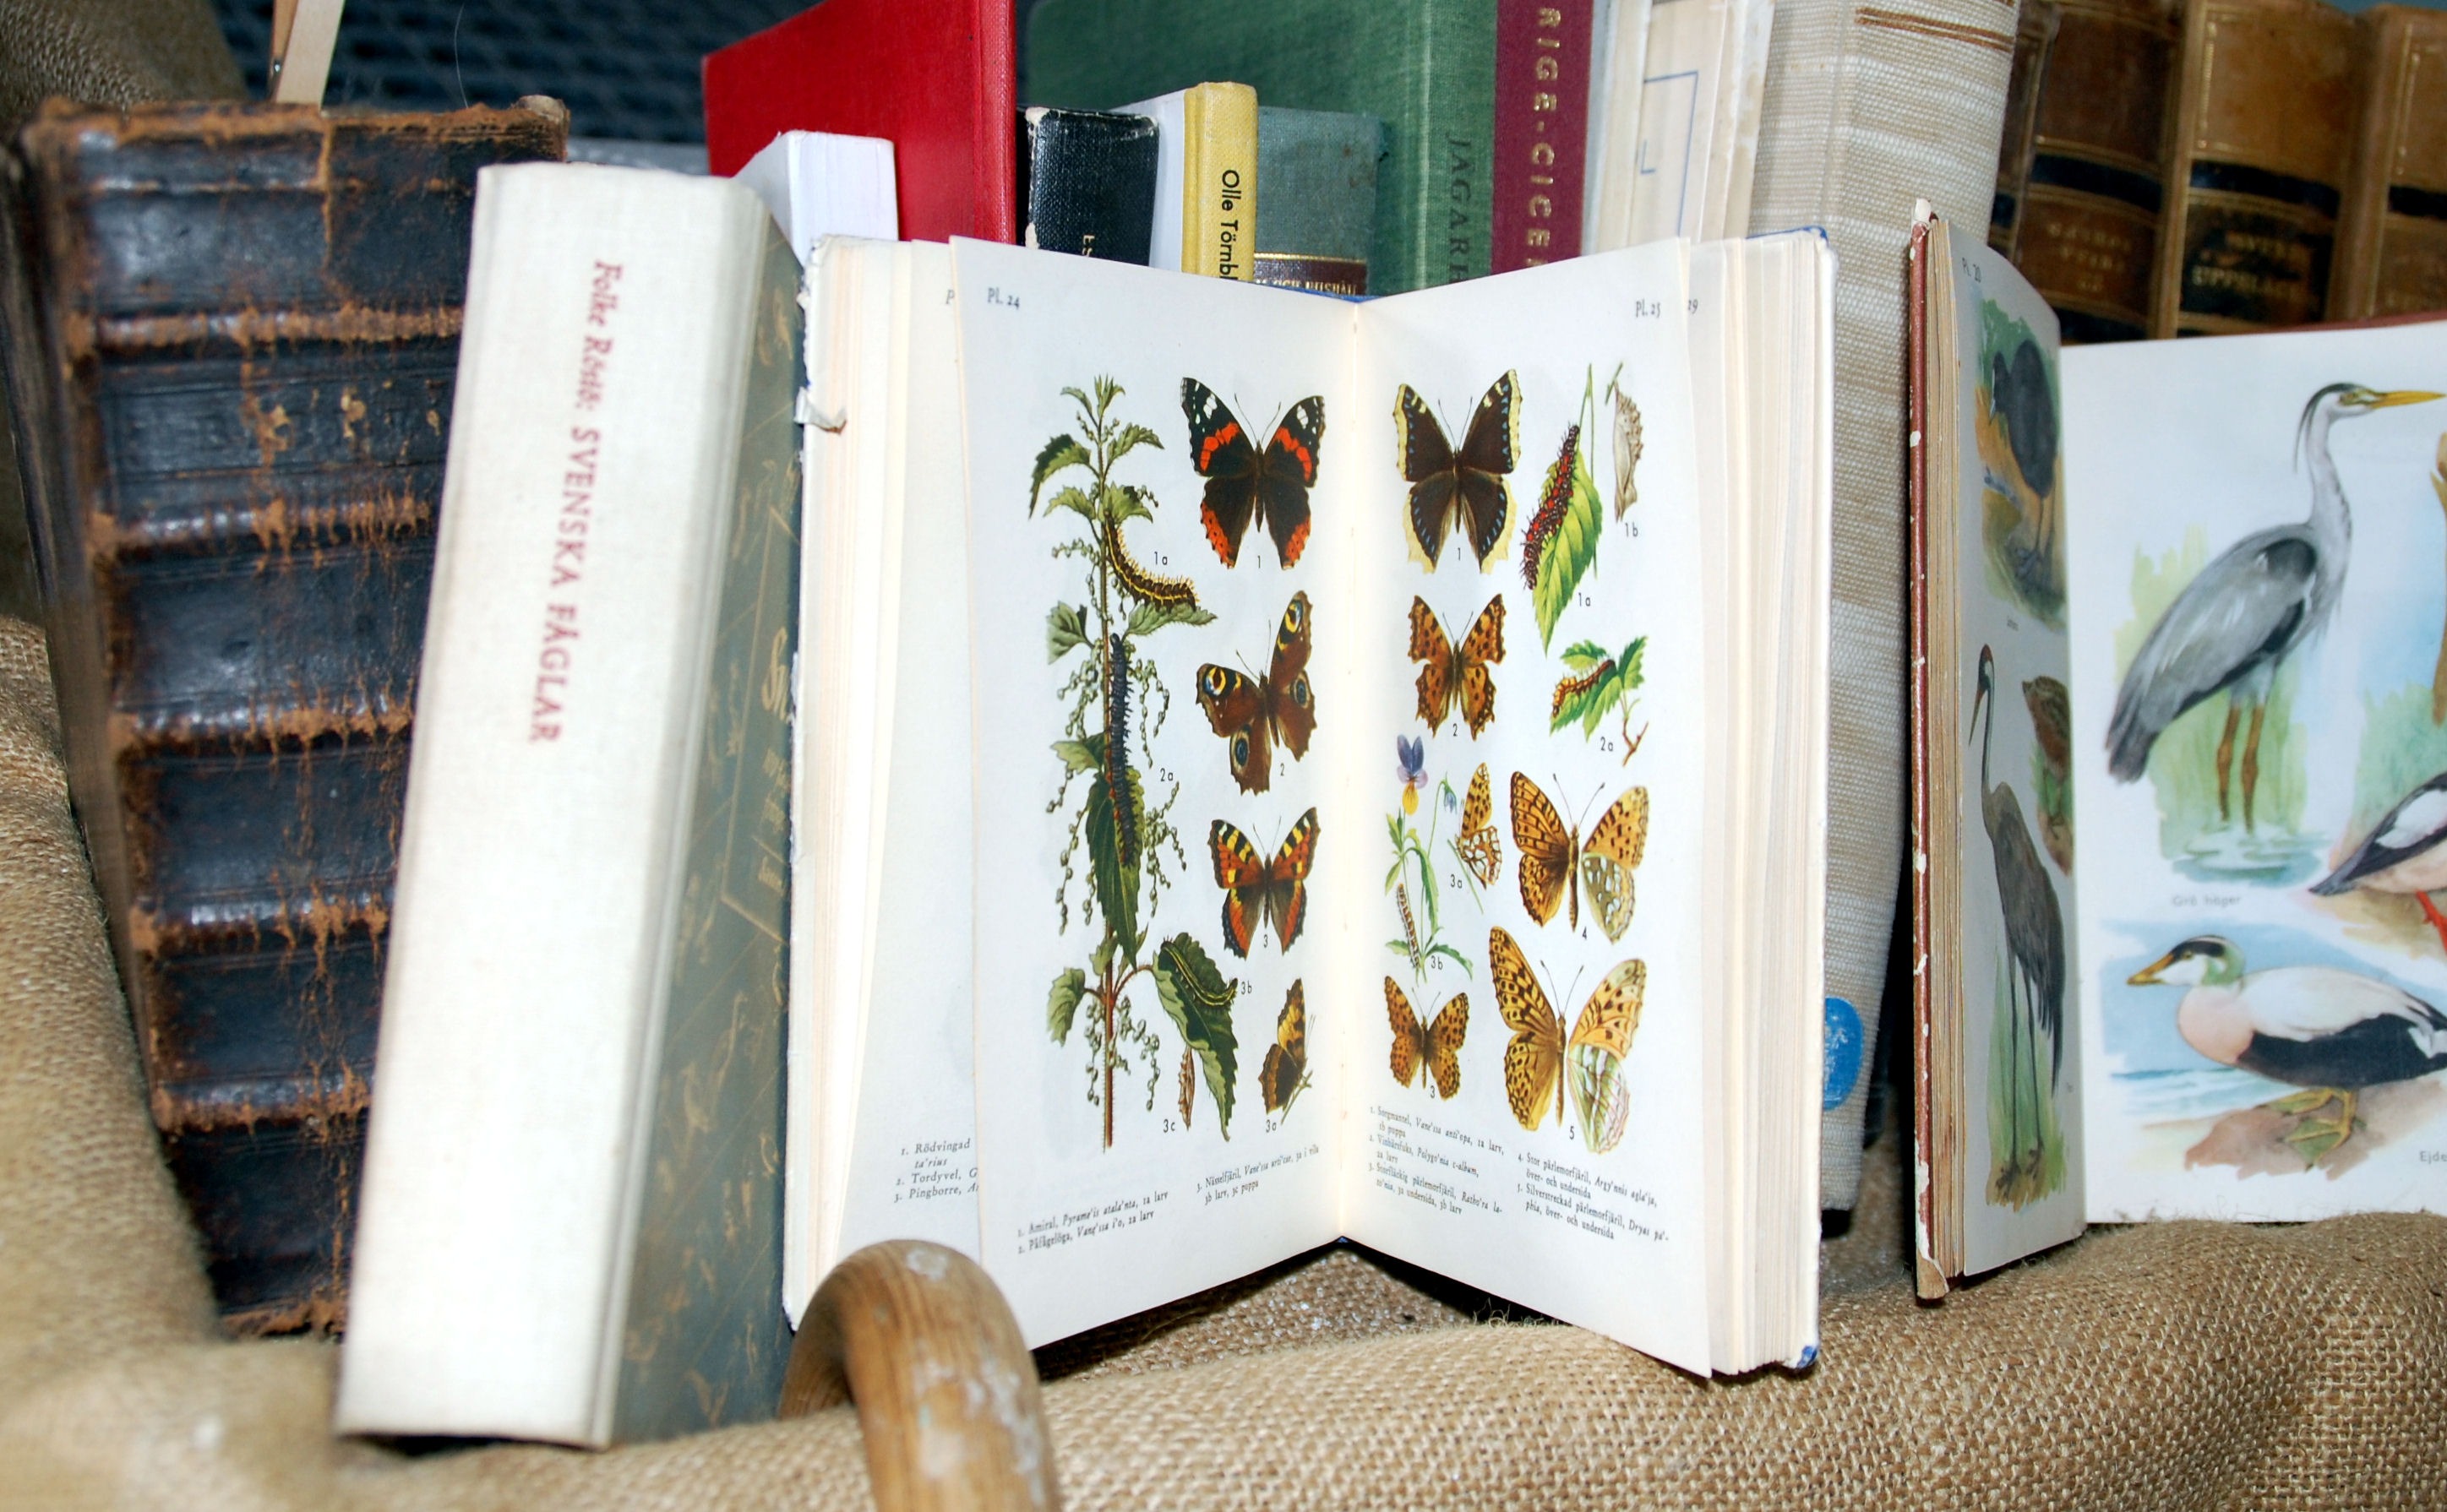
book, wood, furniture, education, interior design, ornithology, birds, art, design, books, picture frame, butterflies, guide, knowledge, modern art